Embodied cognition

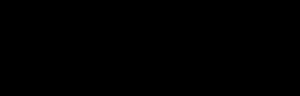
Results from a social embodied cognition study that illustrate the relationship between positive emotions, observed behavioral synchrony, and embodied rapport

In social psychology, and more specifically in social cognition, research focuses on how people interact and influence one another. In the context of embodiment, research in social cognition investigates how the presence of people and interactions between them affects each other's thoughts, feelings, and behavior. More precisely, social cognition proposes that thoughts, feelings, and behavior are grounded in sensorimotor experiences and bodily states.